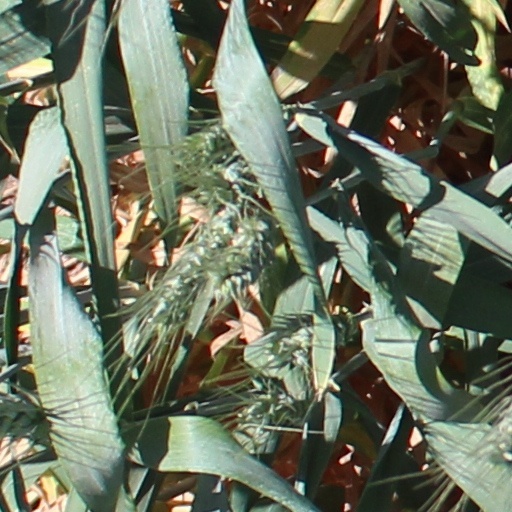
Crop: wheat